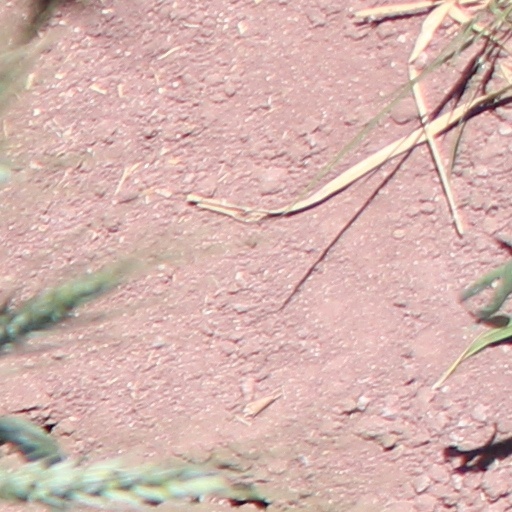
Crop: wheat